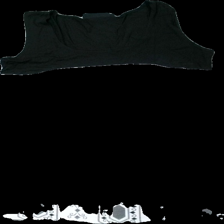
View: front
Type: Tunic
Category: Ladies
Brand: Kappahl
Colors: Black, White
Material: 100% viscose
Pattern: Geometric print
Cut: Regular
Size: L
Season: All
Stains: Major
Damage: fläck
Damage location: middle right
Damage 2 location: bottom right
Damage 3 location: middle left
Price range: <50
Recommended usage: Export
Description: tunika med geometriska mönster, fläck på sidan